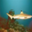
Label: shark